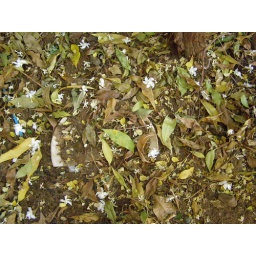
Withered flowers and leaves that have fallen under tha Nandiavattai tree in my garden.